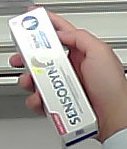
Product: sensodyne_toothpaste